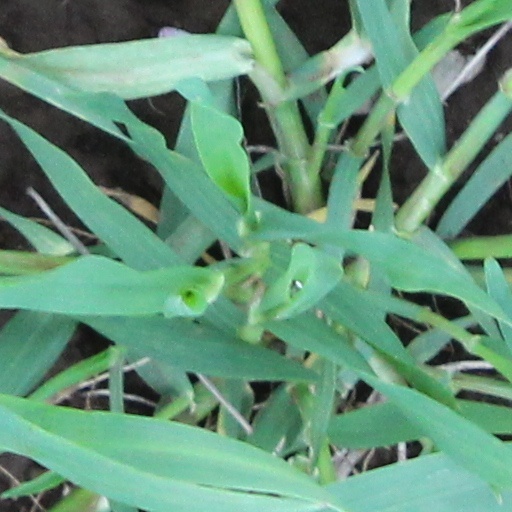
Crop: wheat